Swimming pool

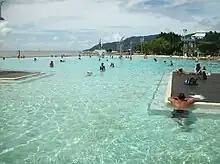
Cairns Lagoon, a public swimming pool in Australia

Interest in competitive swimming grew following World War I. Standards improved and training became essential. Home swimming pools became popular in the United States after World War II and the publicity given to swimming sports by Hollywood films such as Esther Williams' "Million Dollar Mermaid" made a home pool a desirable status symbol. More than 50 years later, the home or residential swimming pool is a common sight. Some small nations enjoy a thriving swimming pool industry (e.g., New Zealand pop. 4,116,900 – holds the record in pools per capita with 65,000 home swimming pools and 125,000 spa pools).